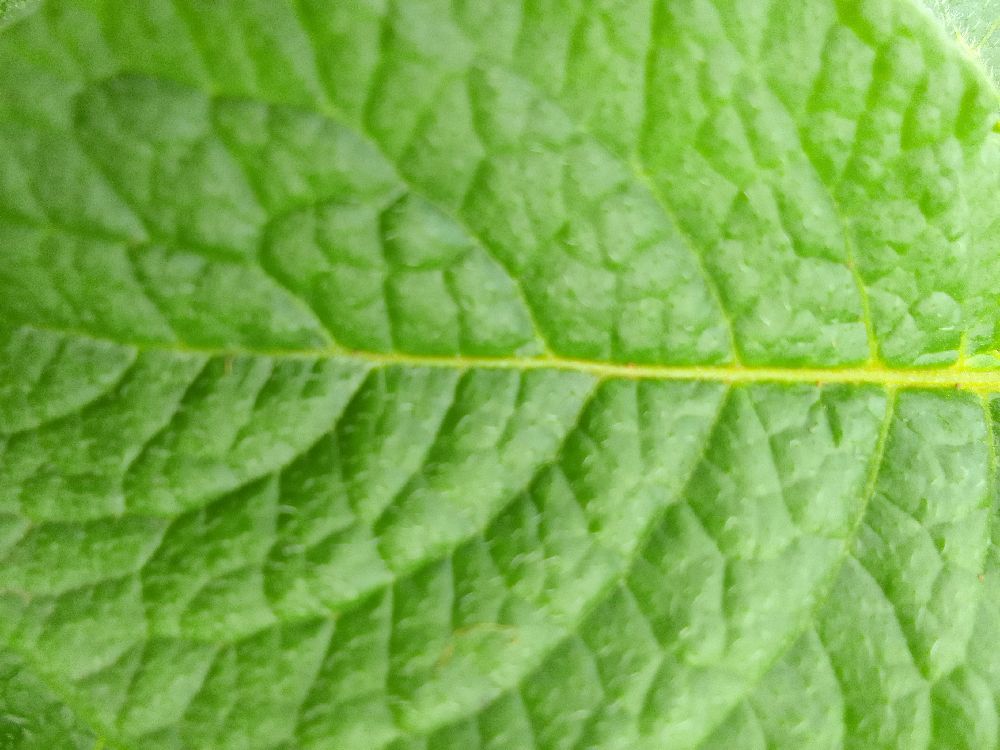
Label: Healthy